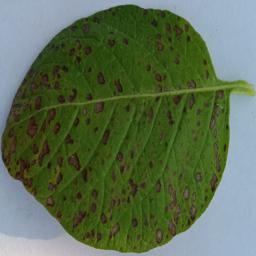
Etiqueta: Tizon_Temprano